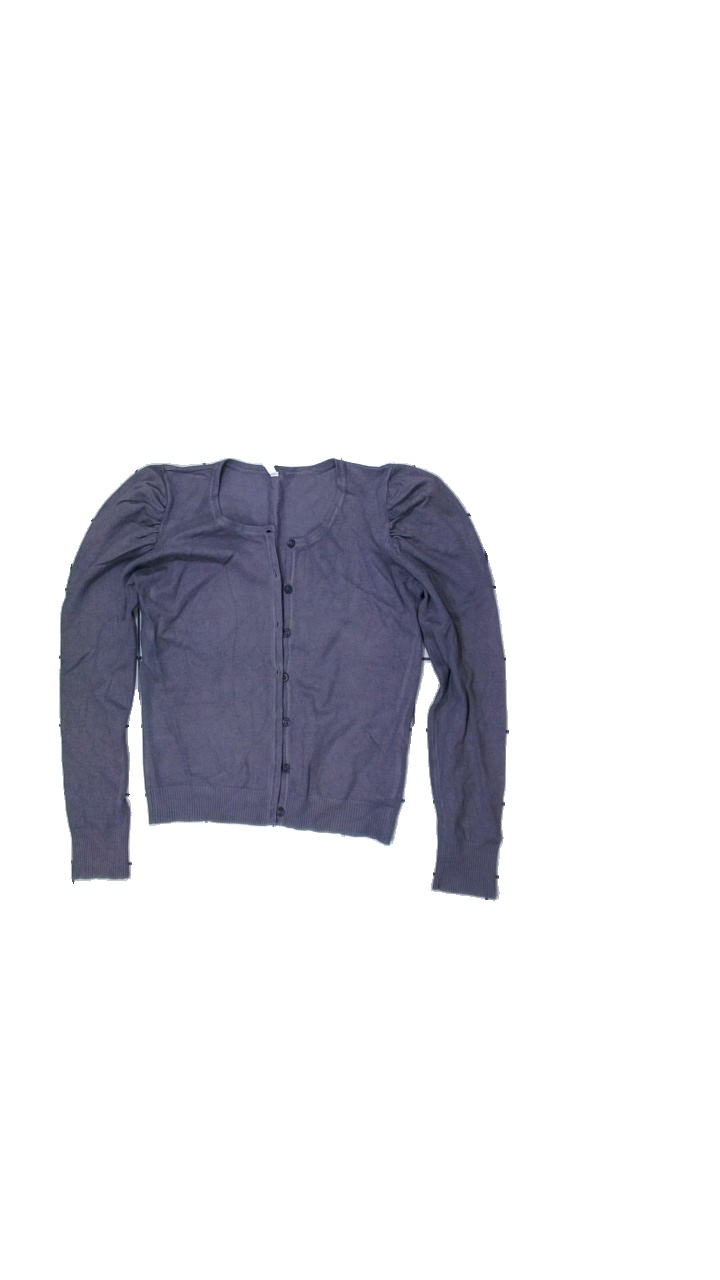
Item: Cardigan (Ladies)
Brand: Flash
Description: cardigan
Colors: Grey
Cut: Regular
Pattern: Other
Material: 65% viskos 35% nylon
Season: All
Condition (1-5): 3
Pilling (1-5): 2
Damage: nopprigt
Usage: Export
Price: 50-100